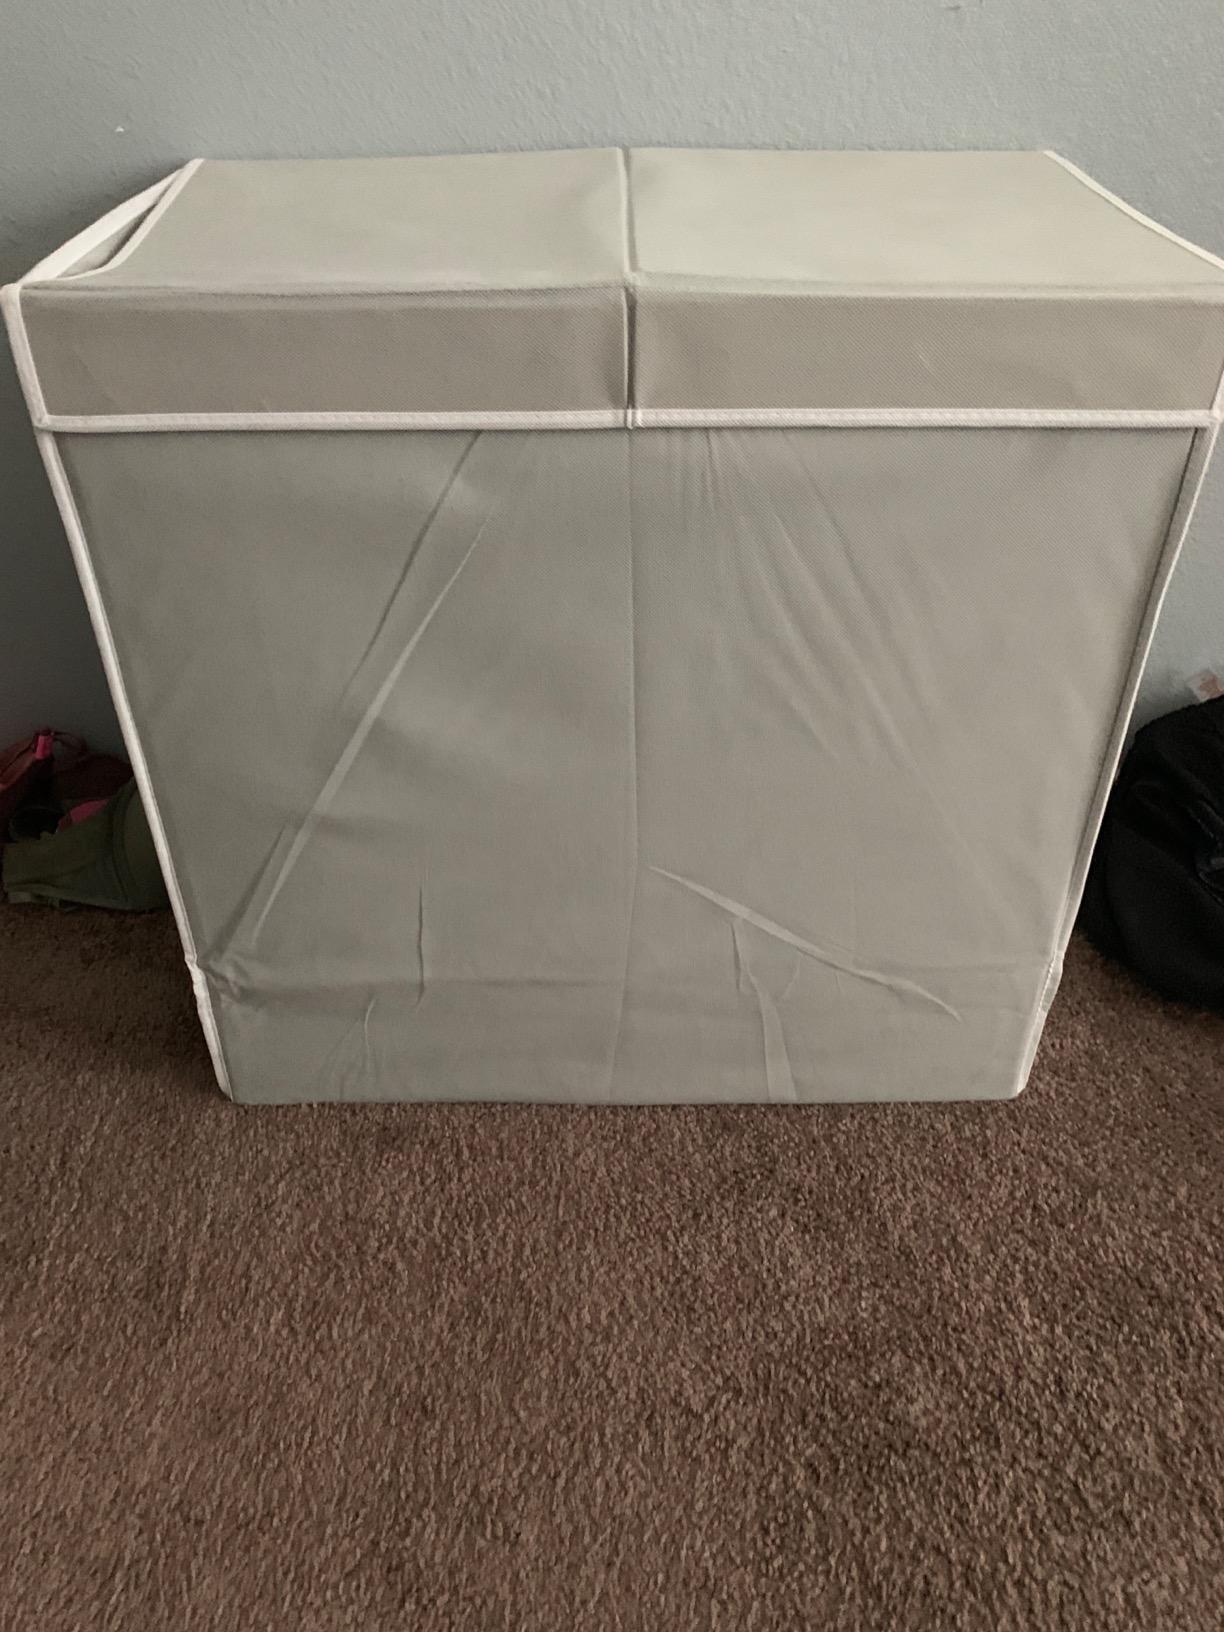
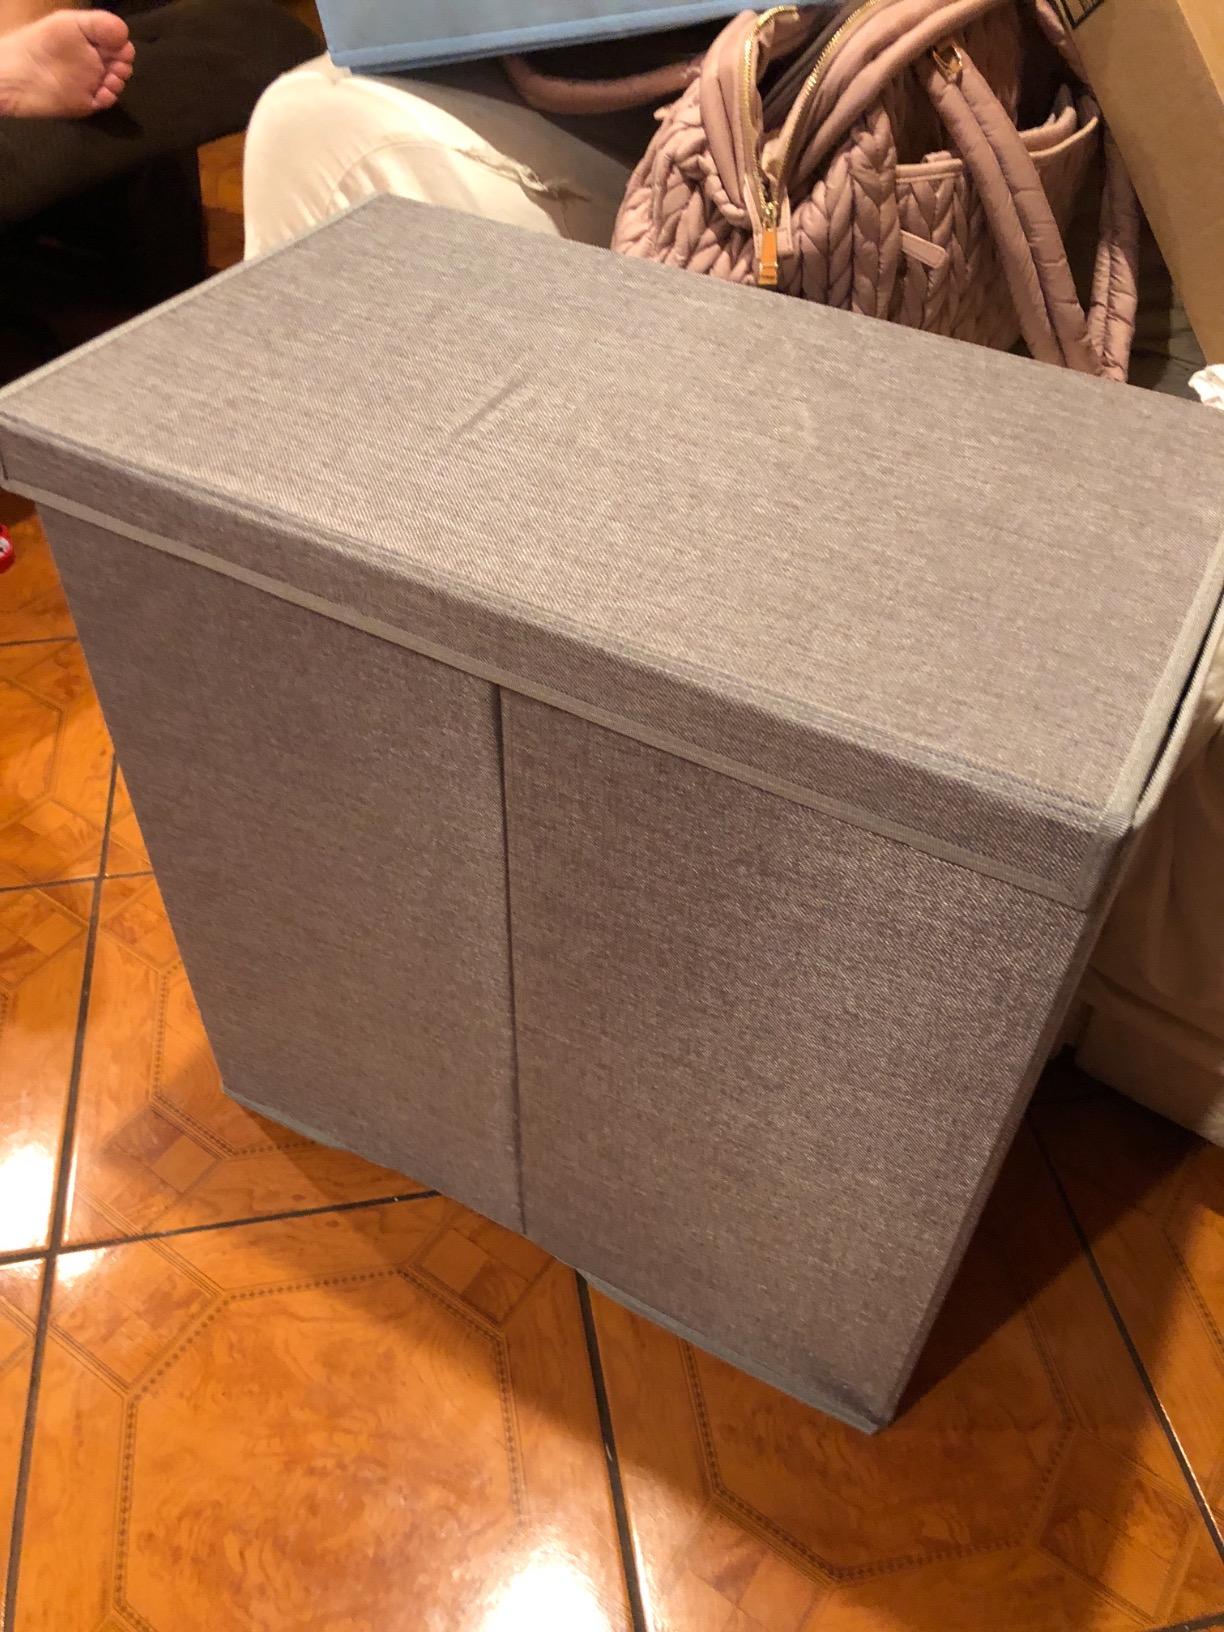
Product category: items_hamper
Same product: no